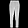
Label: Trouser